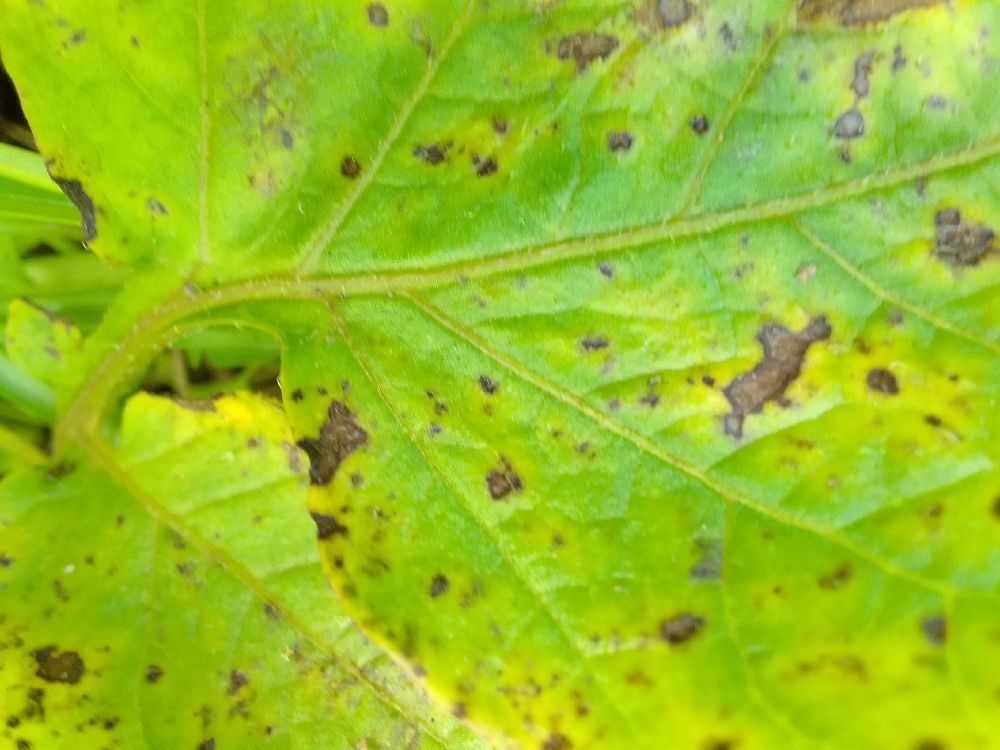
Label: Early blight